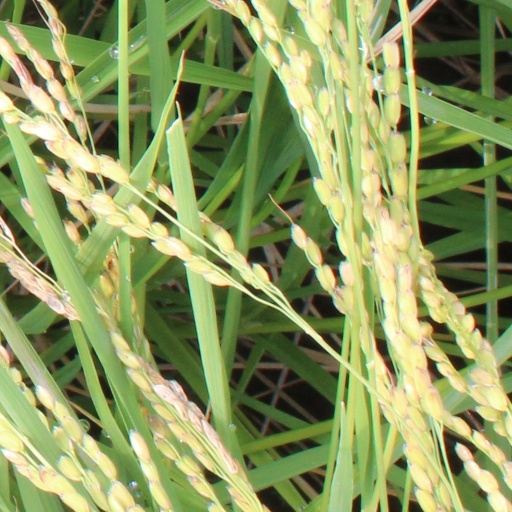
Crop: rice